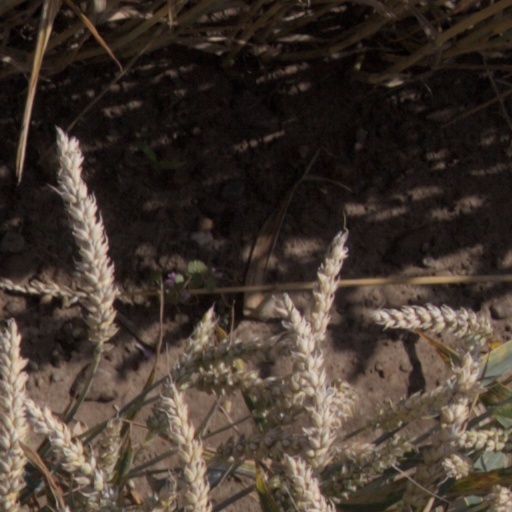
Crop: wheat